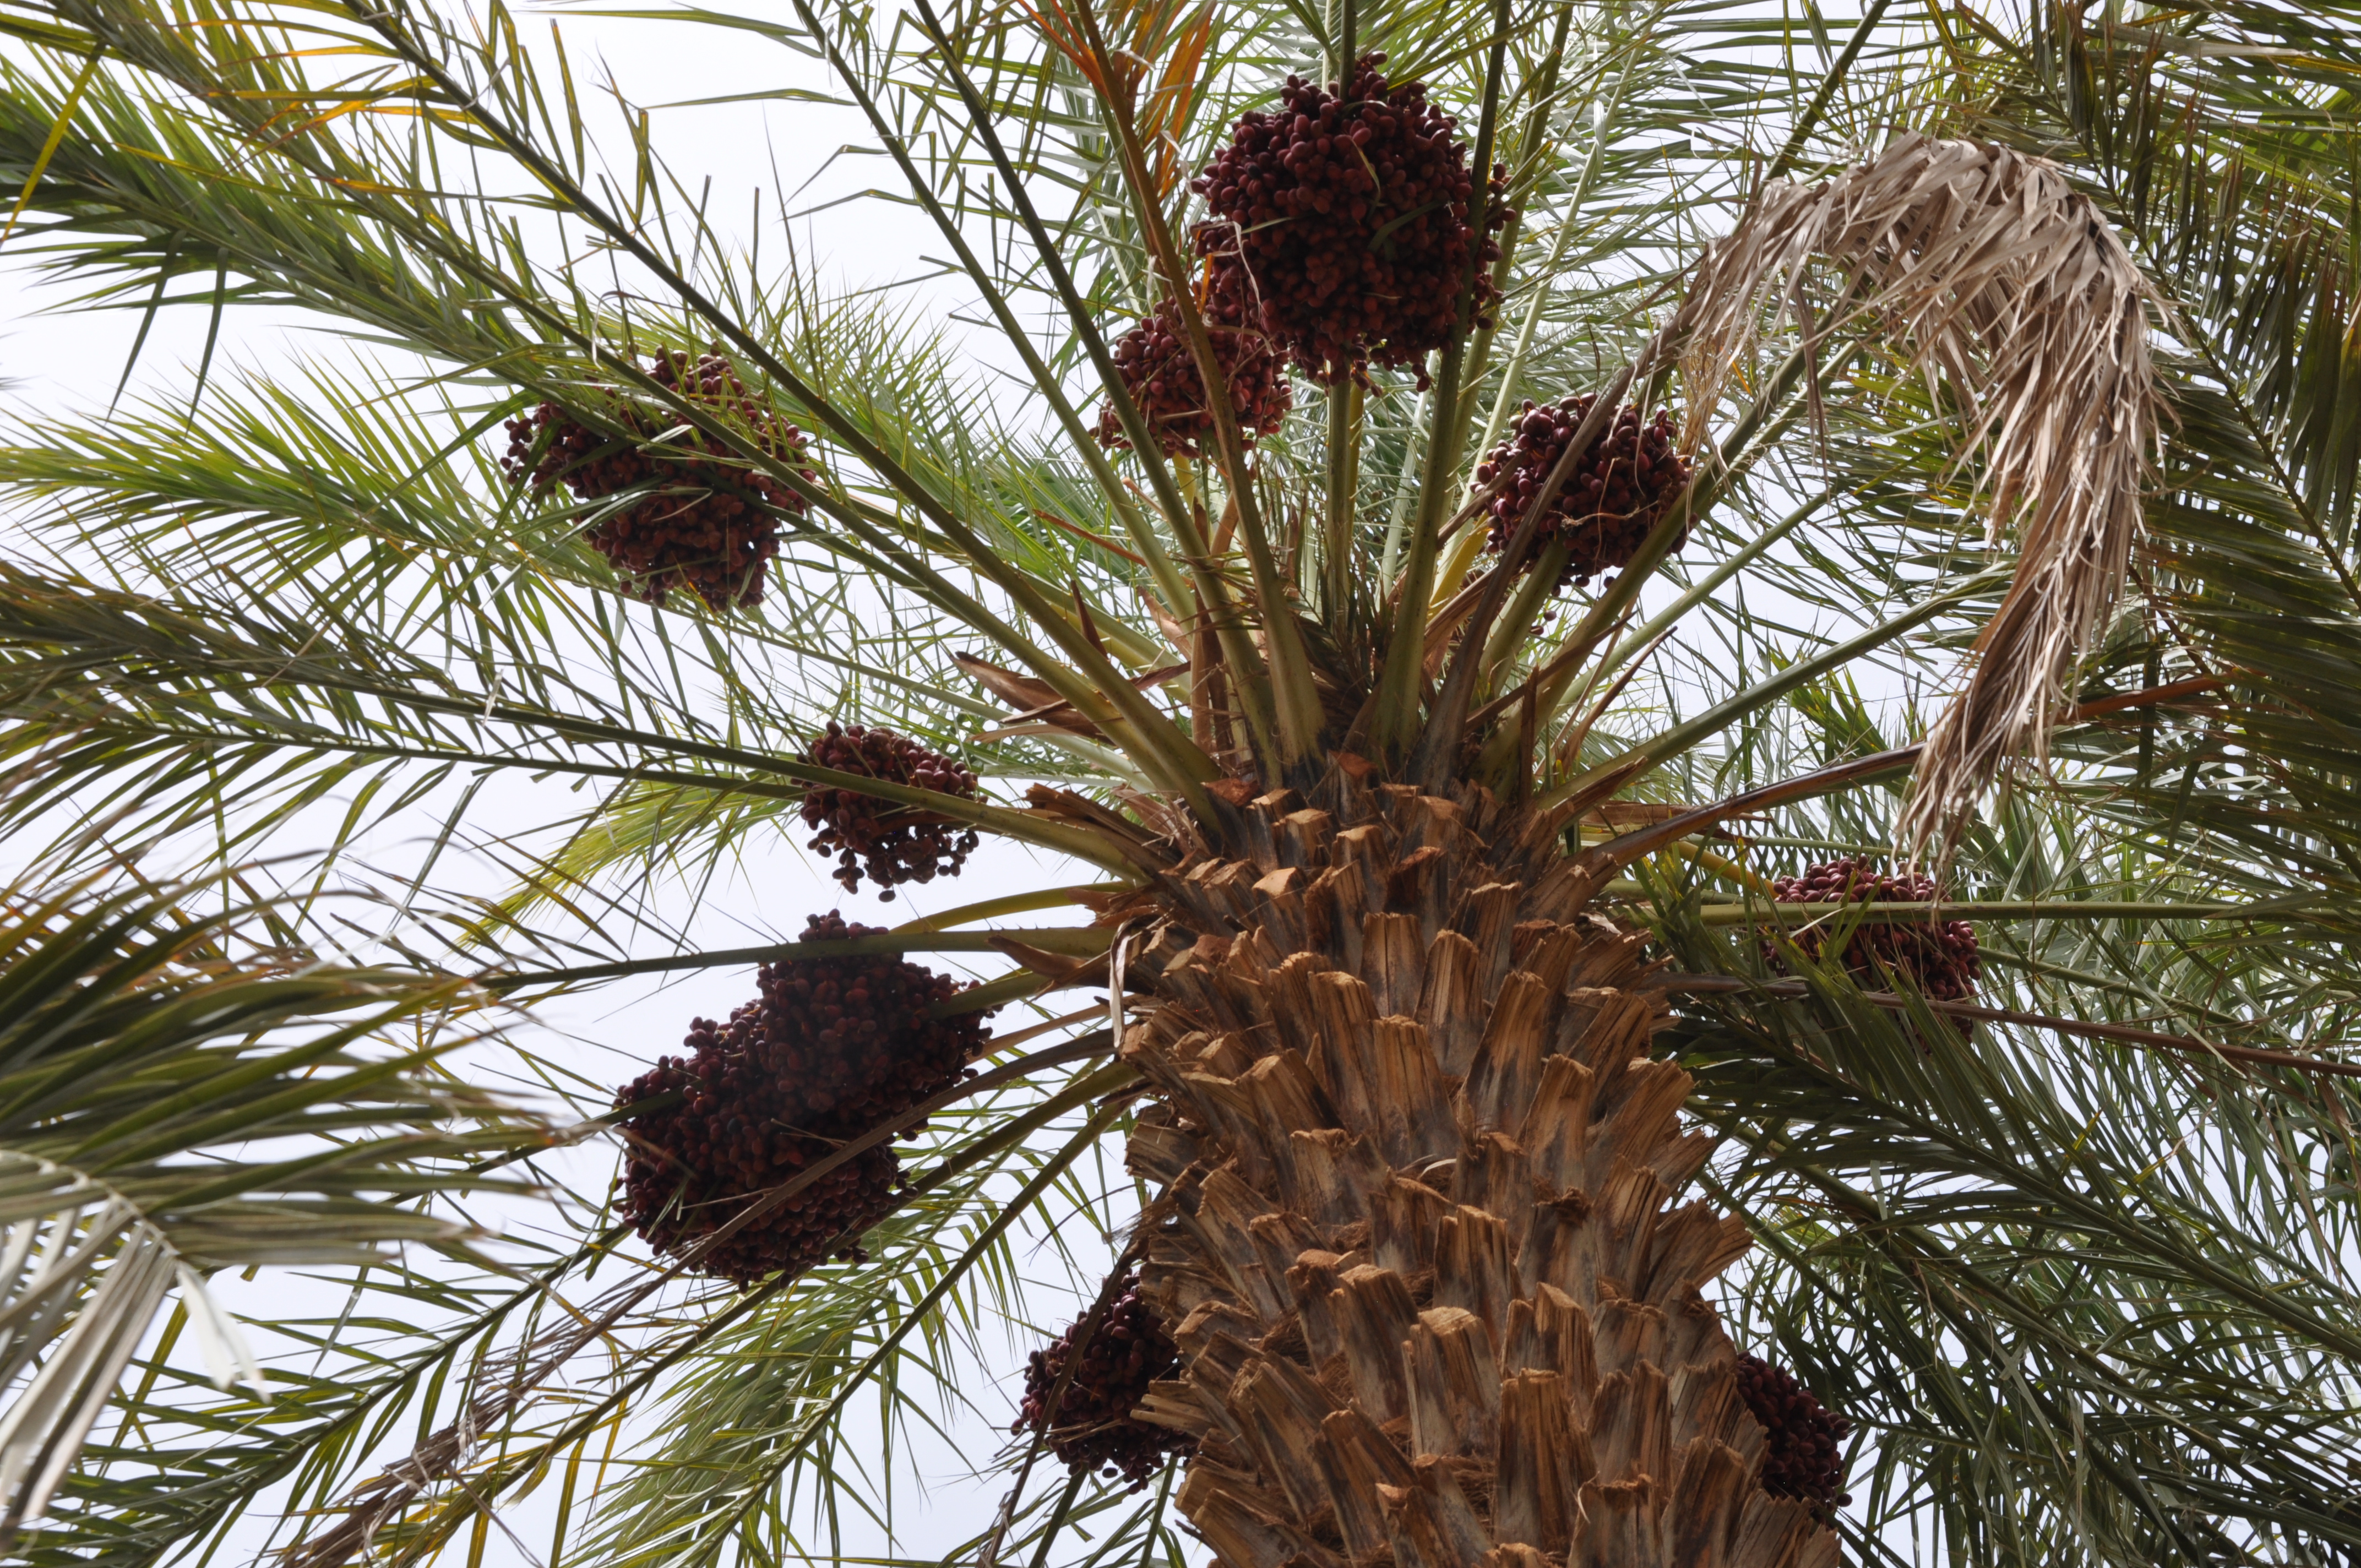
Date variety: bouisthami